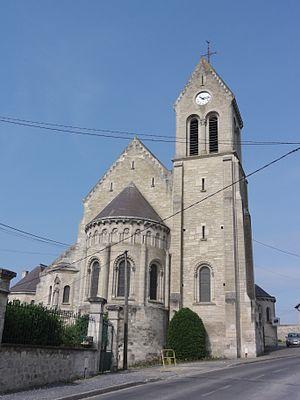
Fontenoy (Aisne) Église
Fontenoy est une commune française située dans le département de l'Aisne, en région Hauts-de-France.